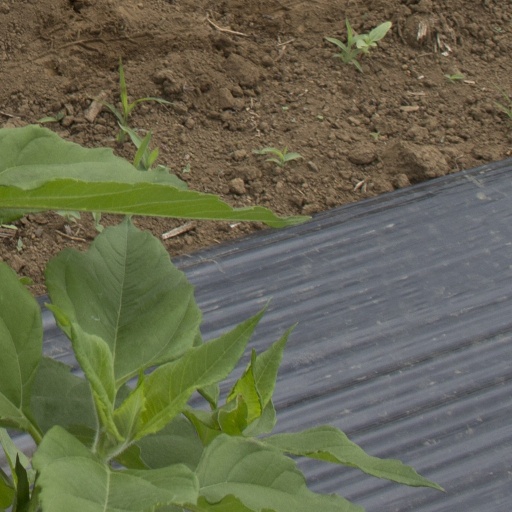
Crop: Jerusalem artichoke